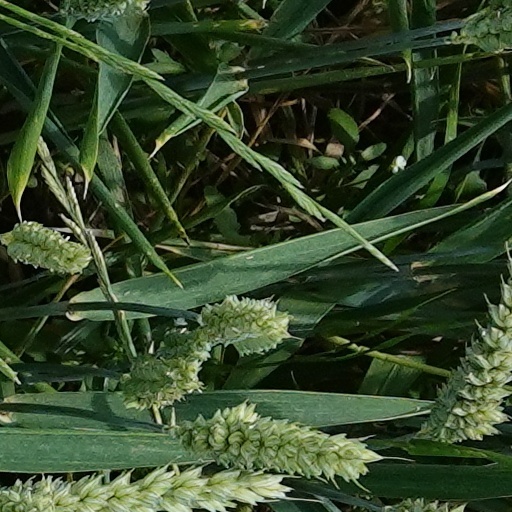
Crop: wheat